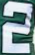
Number: 2